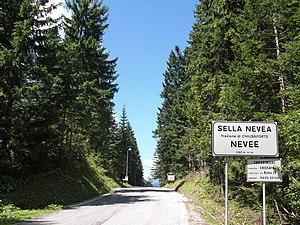
La Sella Nevea est un col des Alpes juliennes, dans le Frioul-Vénétie Julienne au Nord-Est de l'Italie. Il est situé à 1 195 m d'altitude et comprend à proximité la station de ski Kanin-Sella Nevea.